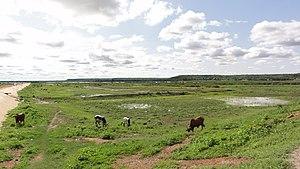
Malanville est une ville du Bénin située au nord-est du pays, au bord du fleuve Niger, à la frontière avec le Niger et à proximité de celle avec le Nigeria. Desservie par la route nationale inter-états 2, c'est le chef-lieu de la commune du même nom, rattachée au département de l'Alibori.